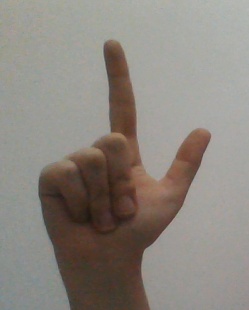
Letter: laam